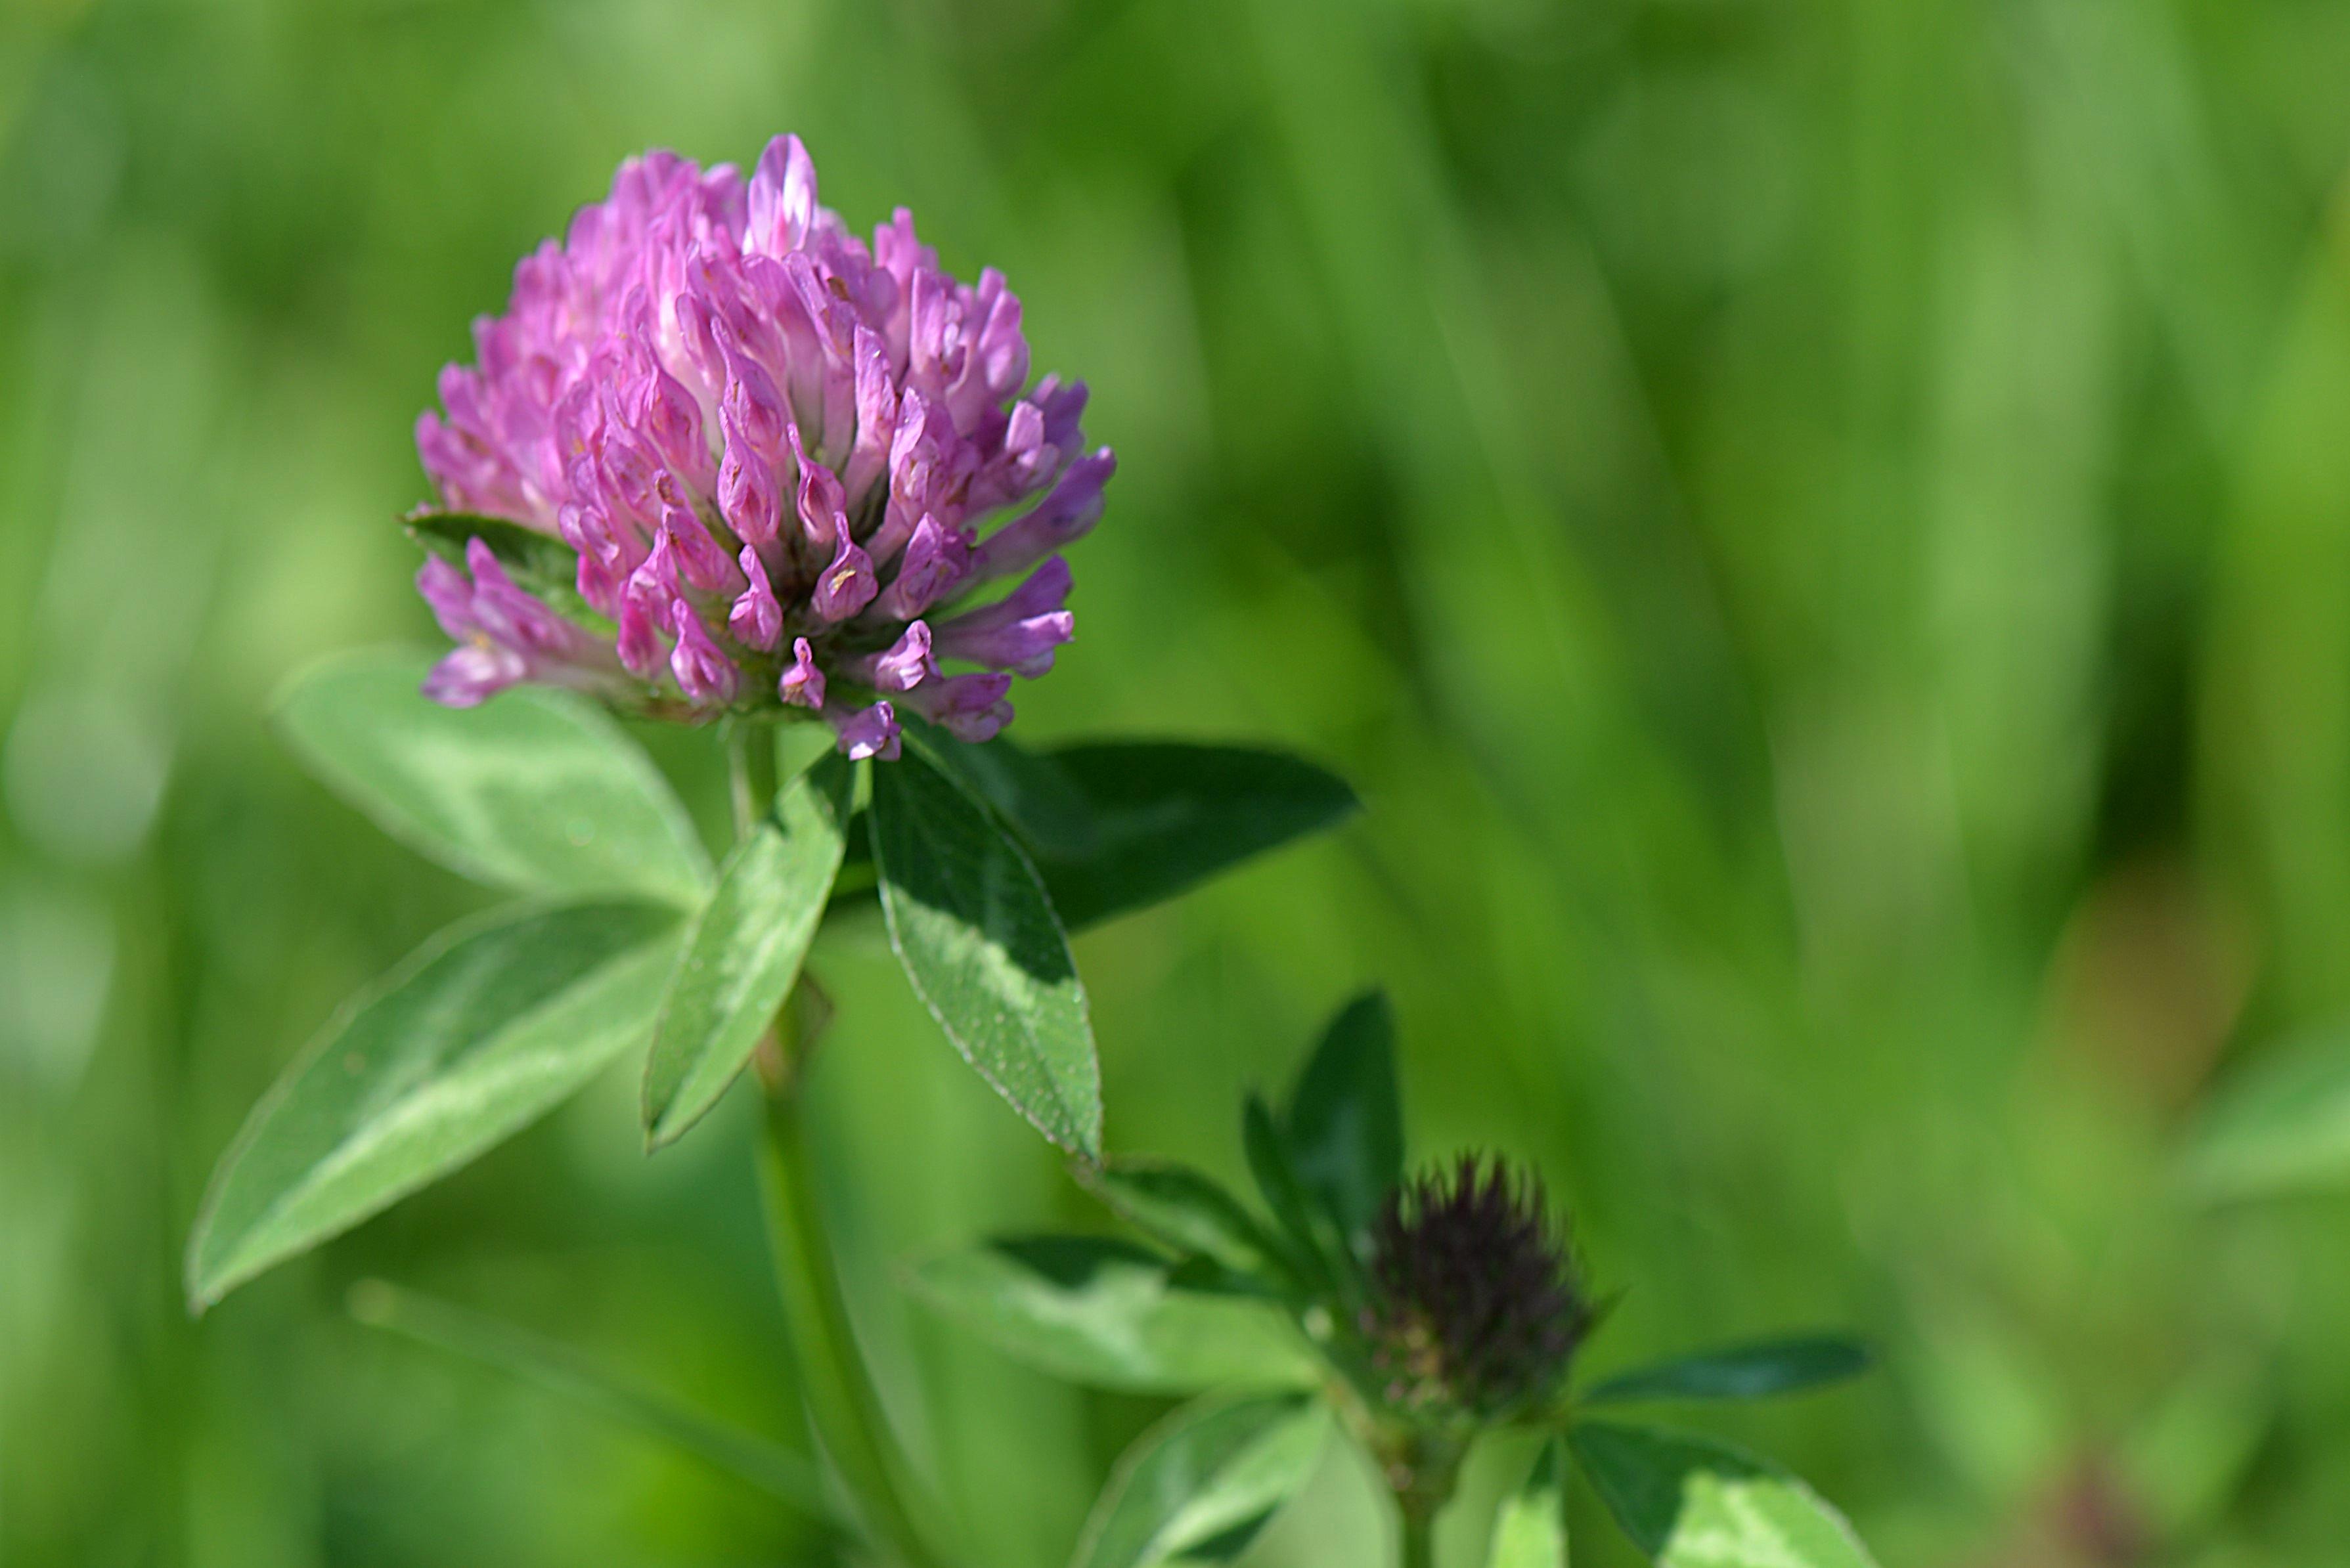
blossom, plant, meadow, prairie, flower, bloom, macro, flora, clover, wildflower, klee, macro photography, flowering plant, red clover, annual plant, land plant